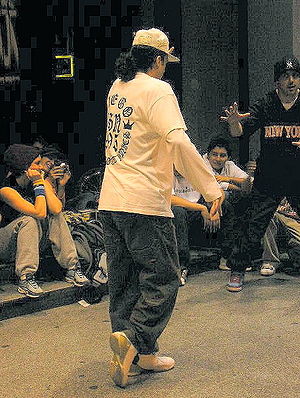
Moonwalk
Person, der udfører moonwalk
Moonwalk eller backslide er en danseteknik, der ser ud som om udøveren går fremad, selv om han eller hun glider baglæns over gulvet. Teknikken fik popularitet efter at være udført af Michael Jackson i Motown 25: Yesterday, Today, Forever og er siden blevet hans signaturbevægelse.